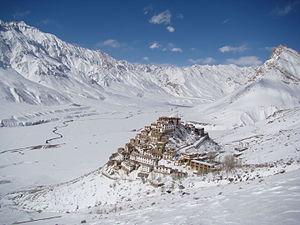
Cet article recense les sites inscrits au patrimoine mondial en Inde.